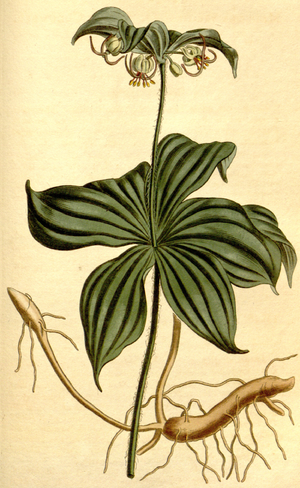
Medeola virginiana est une espèce végétale de la famille des liliacées. On l'appelle communément médéole de Virginie ou concombre sauvage. Sa floraison est printanière.